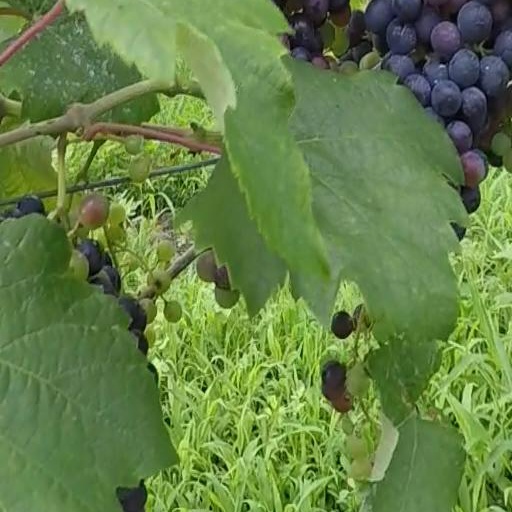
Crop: grape